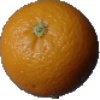
Label: orange